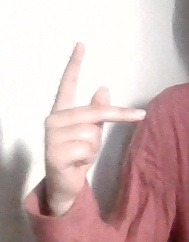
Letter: dha